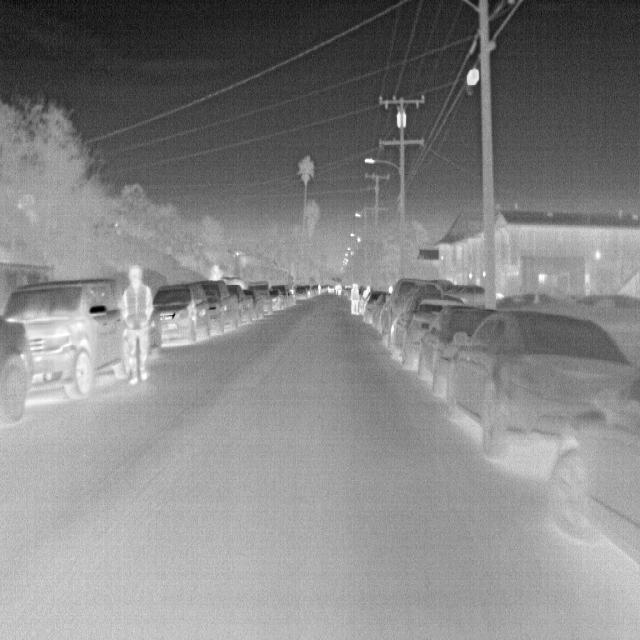
Detected objects:
label: person